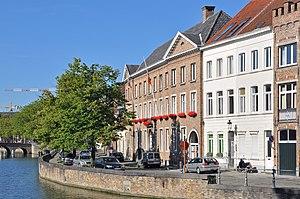
Bruges (Belgique)